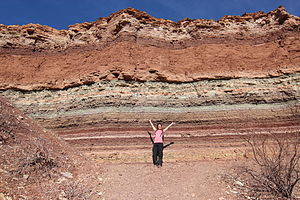
Stratigrafi
Geologiske lag i Salta (Argentina)
Stratigrafi er i videnskabelig sammenhæng 'lag' og -grafi,